Captain America: Civil War

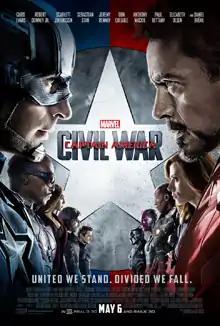
Theatrical release poster

Captain America: Civil War is a 2016 American superhero film based on the Marvel Comics character Captain America, produced by Marvel Studios and distributed by Walt Disney Studios Motion Pictures. It is the sequel to "" (2011) and "" (2014), and the 13th film in the Marvel Cinematic Universe (MCU). The film was directed by Anthony and Joe Russo from a screenplay by the writing team of Christopher Markus and Stephen McFeely, and stars Chris Evans as Steve Rogers / Captain America alongside an ensemble cast including Robert Downey Jr., Scarlett Johansson, Sebastian Stan, Anthony Mackie, Don Cheadle, Jeremy Renner, Chadwick Boseman, Paul Bettany, Elizabeth Olsen, Paul Rudd, Emily VanCamp, Marisa Tomei, Tom Holland, Frank Grillo, Martin Freeman, William Hurt, and Daniel Brühl. In "Captain America: Civil War", disagreement over international oversight of the Avengers fractures the team into two opposing factions—one led by Steve Rogers and the other by Tony Stark (Downey).